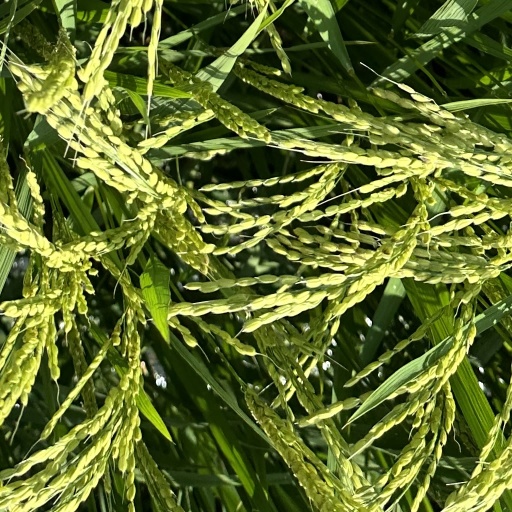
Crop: rice